Serpentine, Western Australia

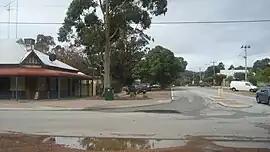
Serpentine in 2009

Serpentine is a town located south-southeast of Perth, the capital of Western Australia, and 7 km south of Mundijong.